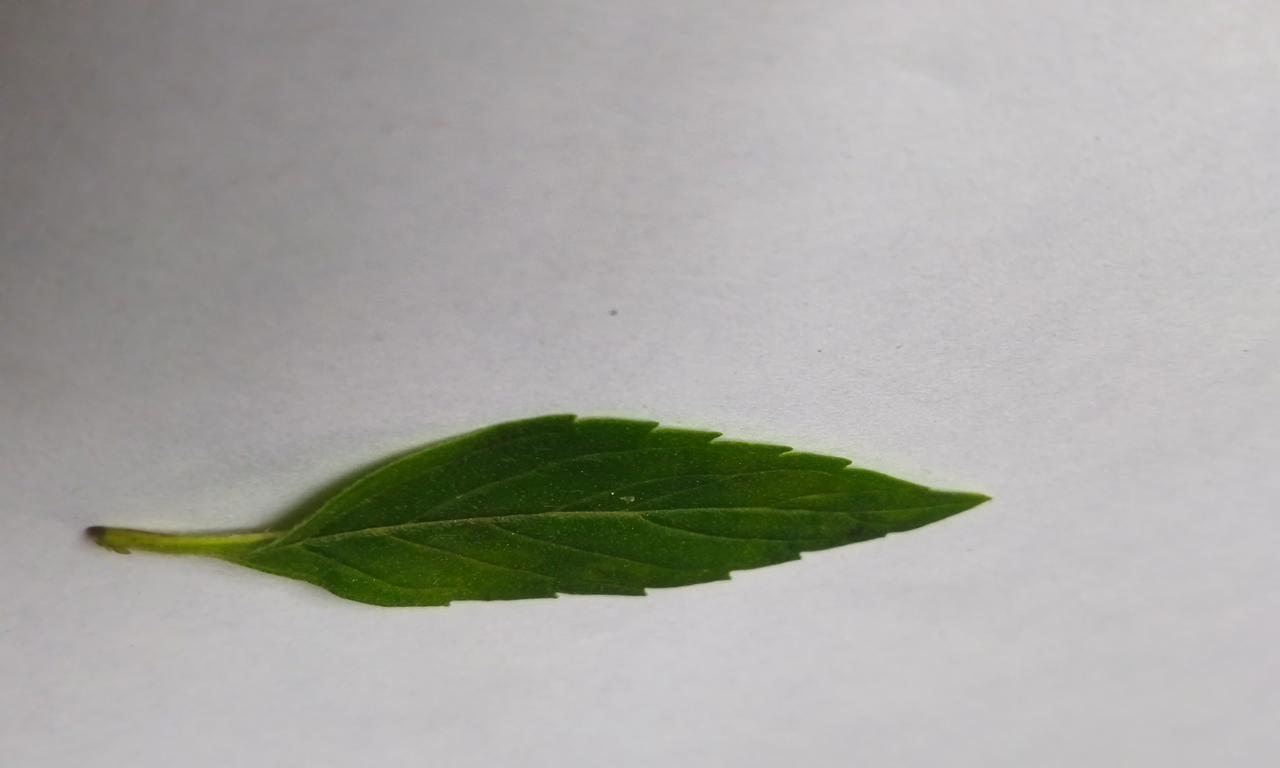
Label: Fresh